Answer in natural language. Which object is closer to the camera taking this photo, white color dining table or token prediction model? Choose between the following options: white color dining table or token prediction model
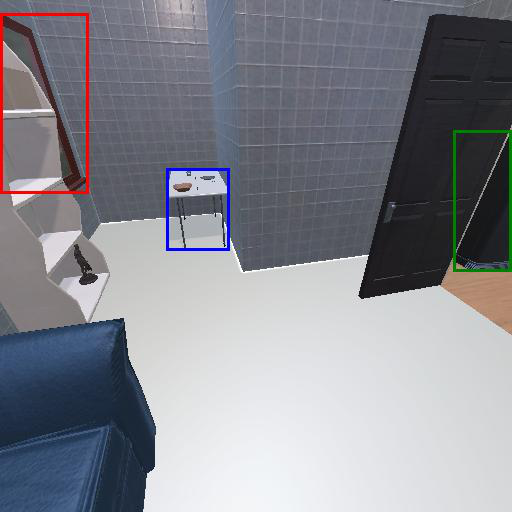
<answer>white color dining table</answer>